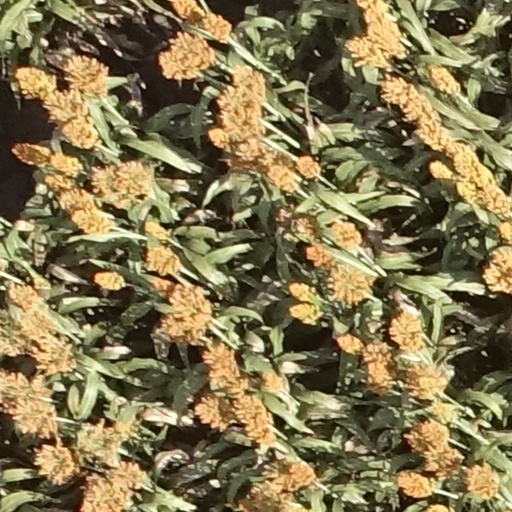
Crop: sorghum